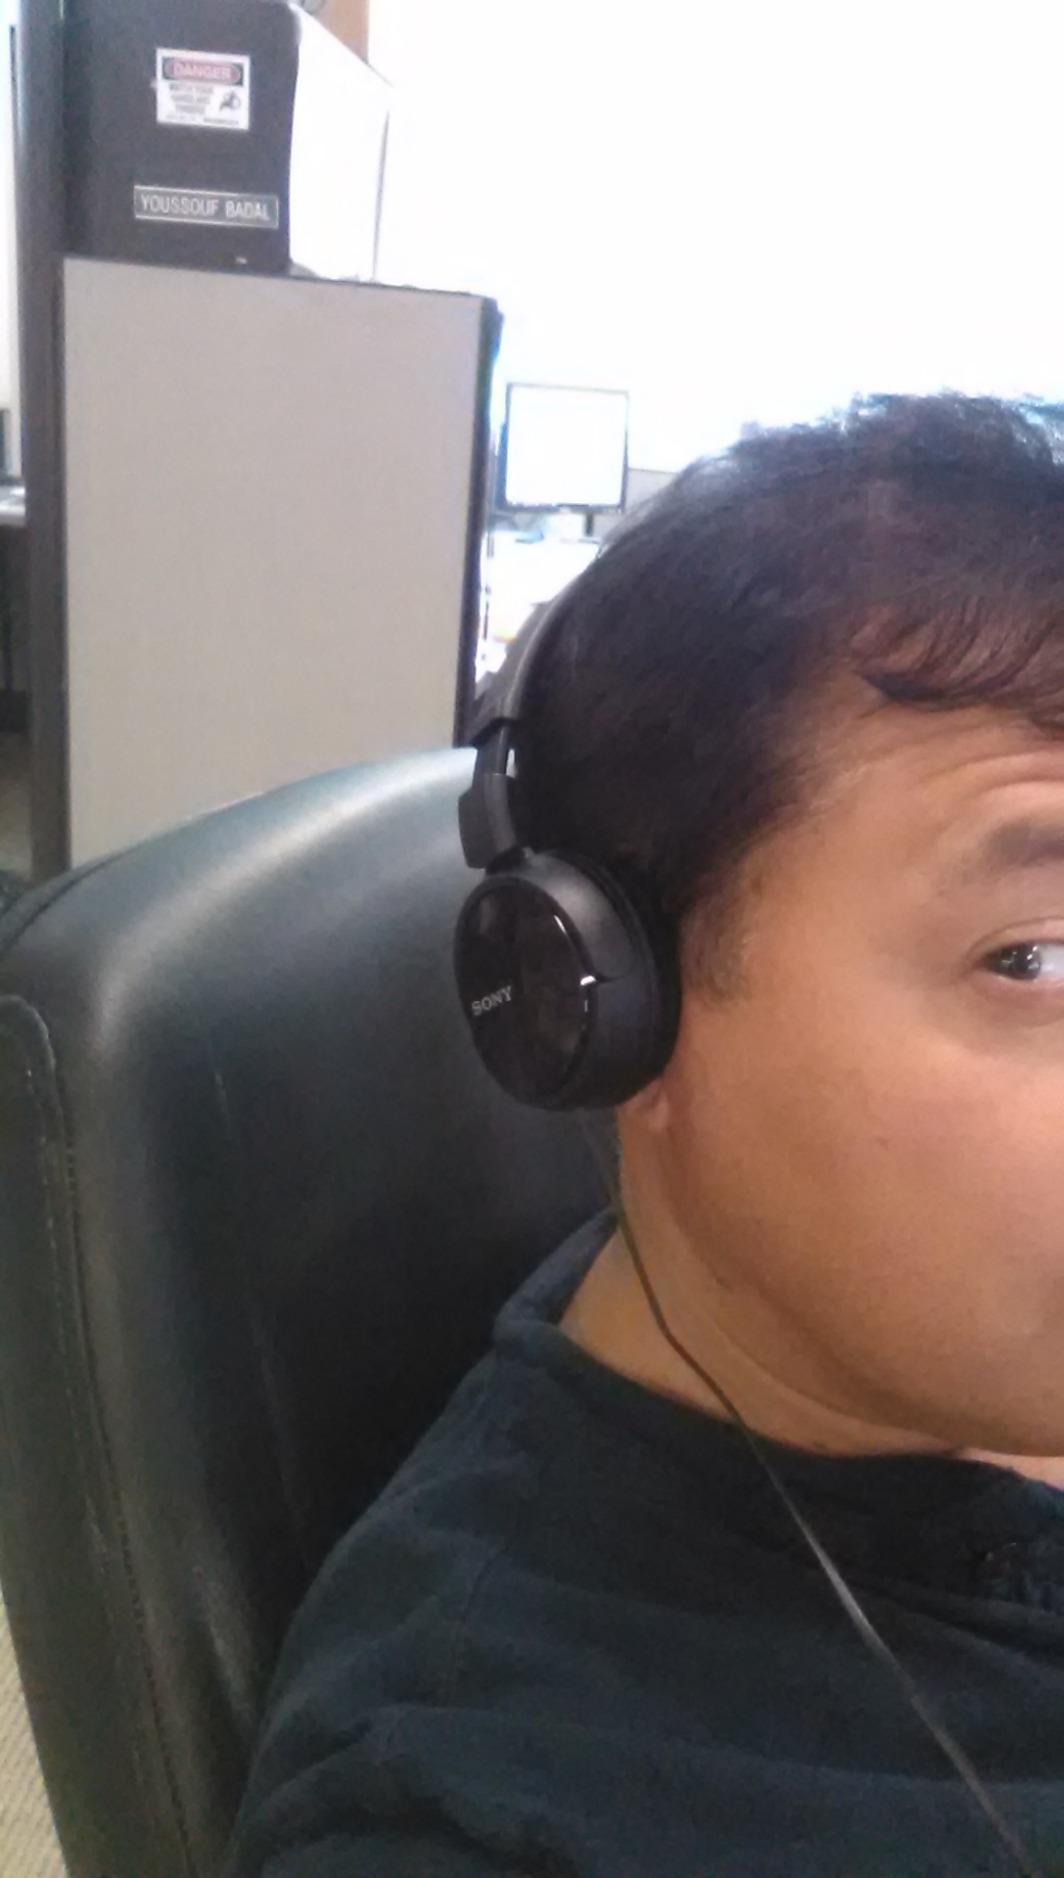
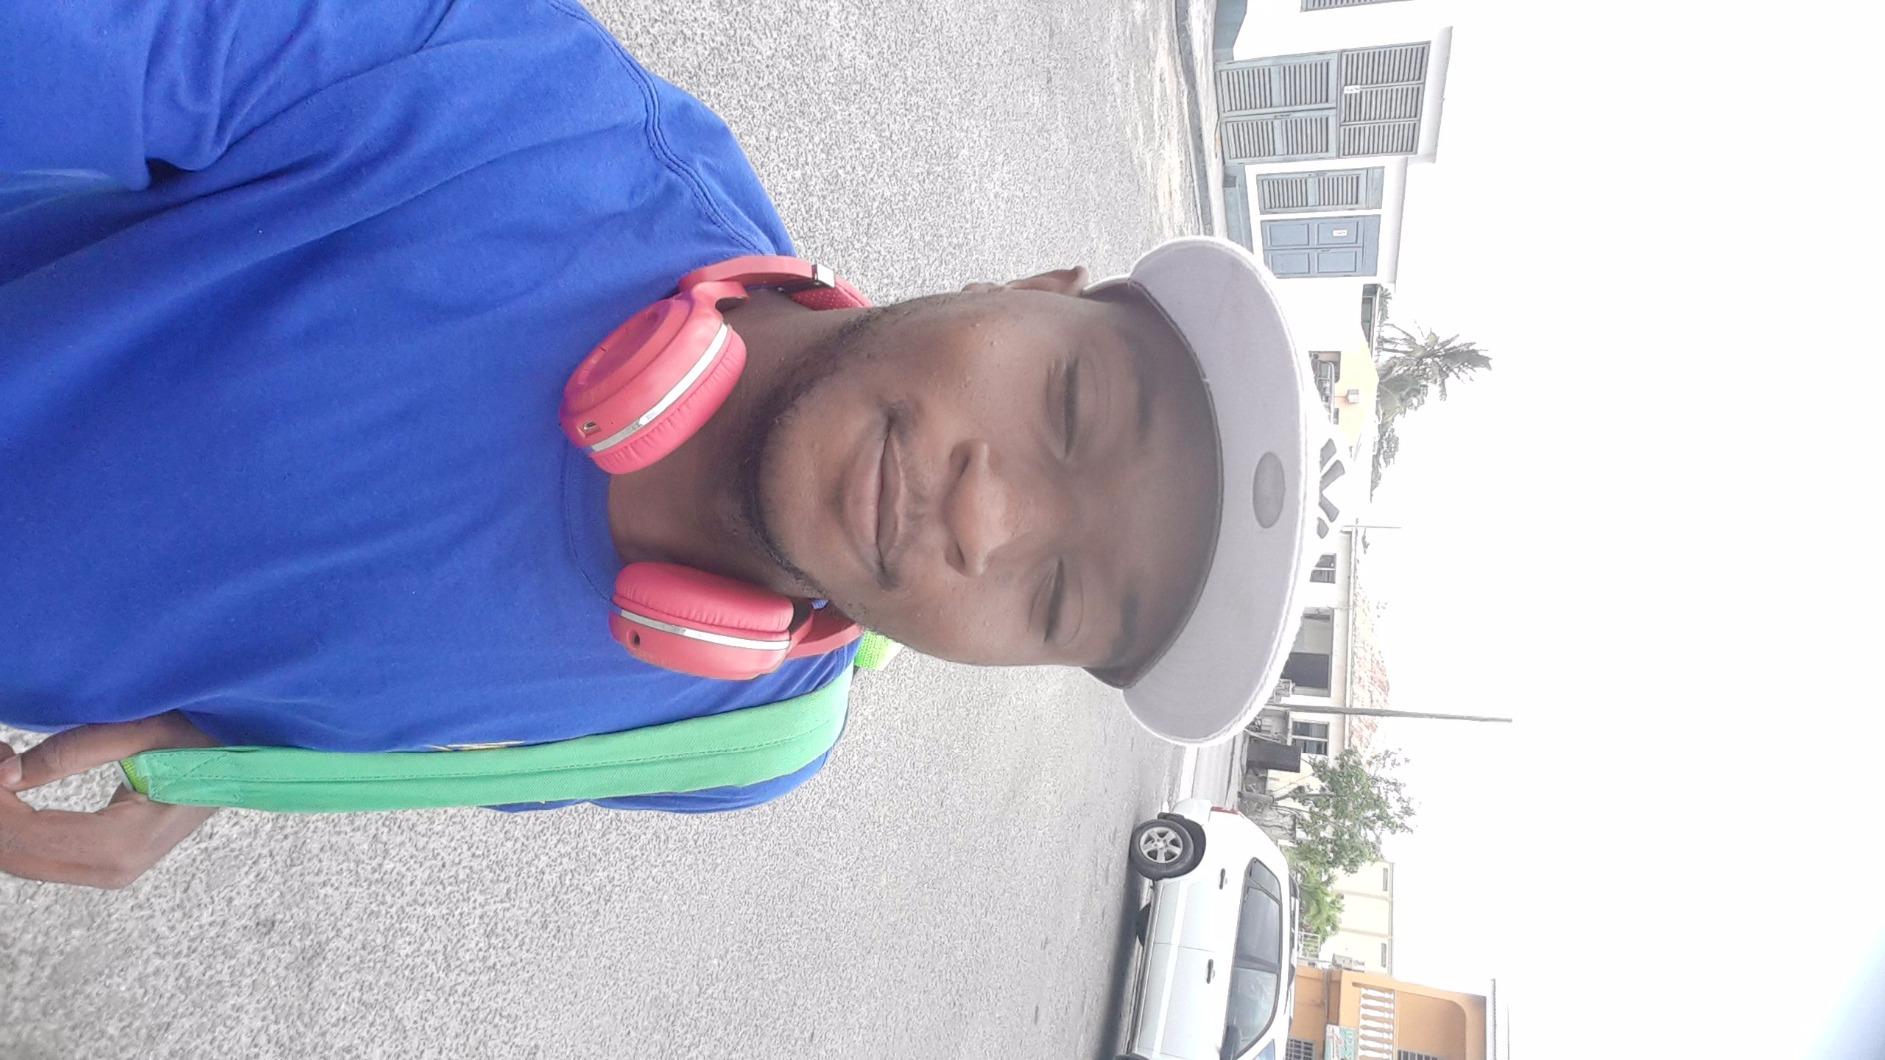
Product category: headphones
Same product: no